Toyota FCHV

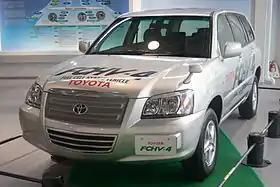
Toyota FCHV-4 SUV circa 2007.

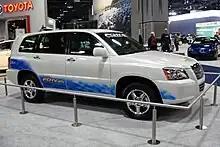
Toyota FCHV-adv SUV at the 2010 Washington Auto Show.

The Toyota FCHV is a hybrid hydrogen fuel cell vehicle development programme of the Toyota Motor Corporation, which was leased to a limited number of drivers in the United States and Japan beginning in 2002. The Toyota FCHV and Honda FCX, which began leasing on 2 December 2002, became the world's first government-certified commercial hydrogen fuel cell vehicles. Its first commercial fuel cell vehicle was developed from the FCHV-4, which was adapted from the Toyota Highlander body. "FCHV" stands for "Fuel Cell Hybrid Vehicle". A number of prototypes have been produced, up to the latest FCHV-adv ("advanced").